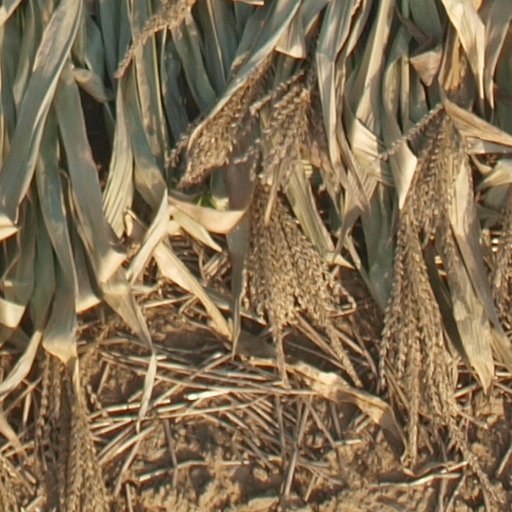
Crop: maize; corn